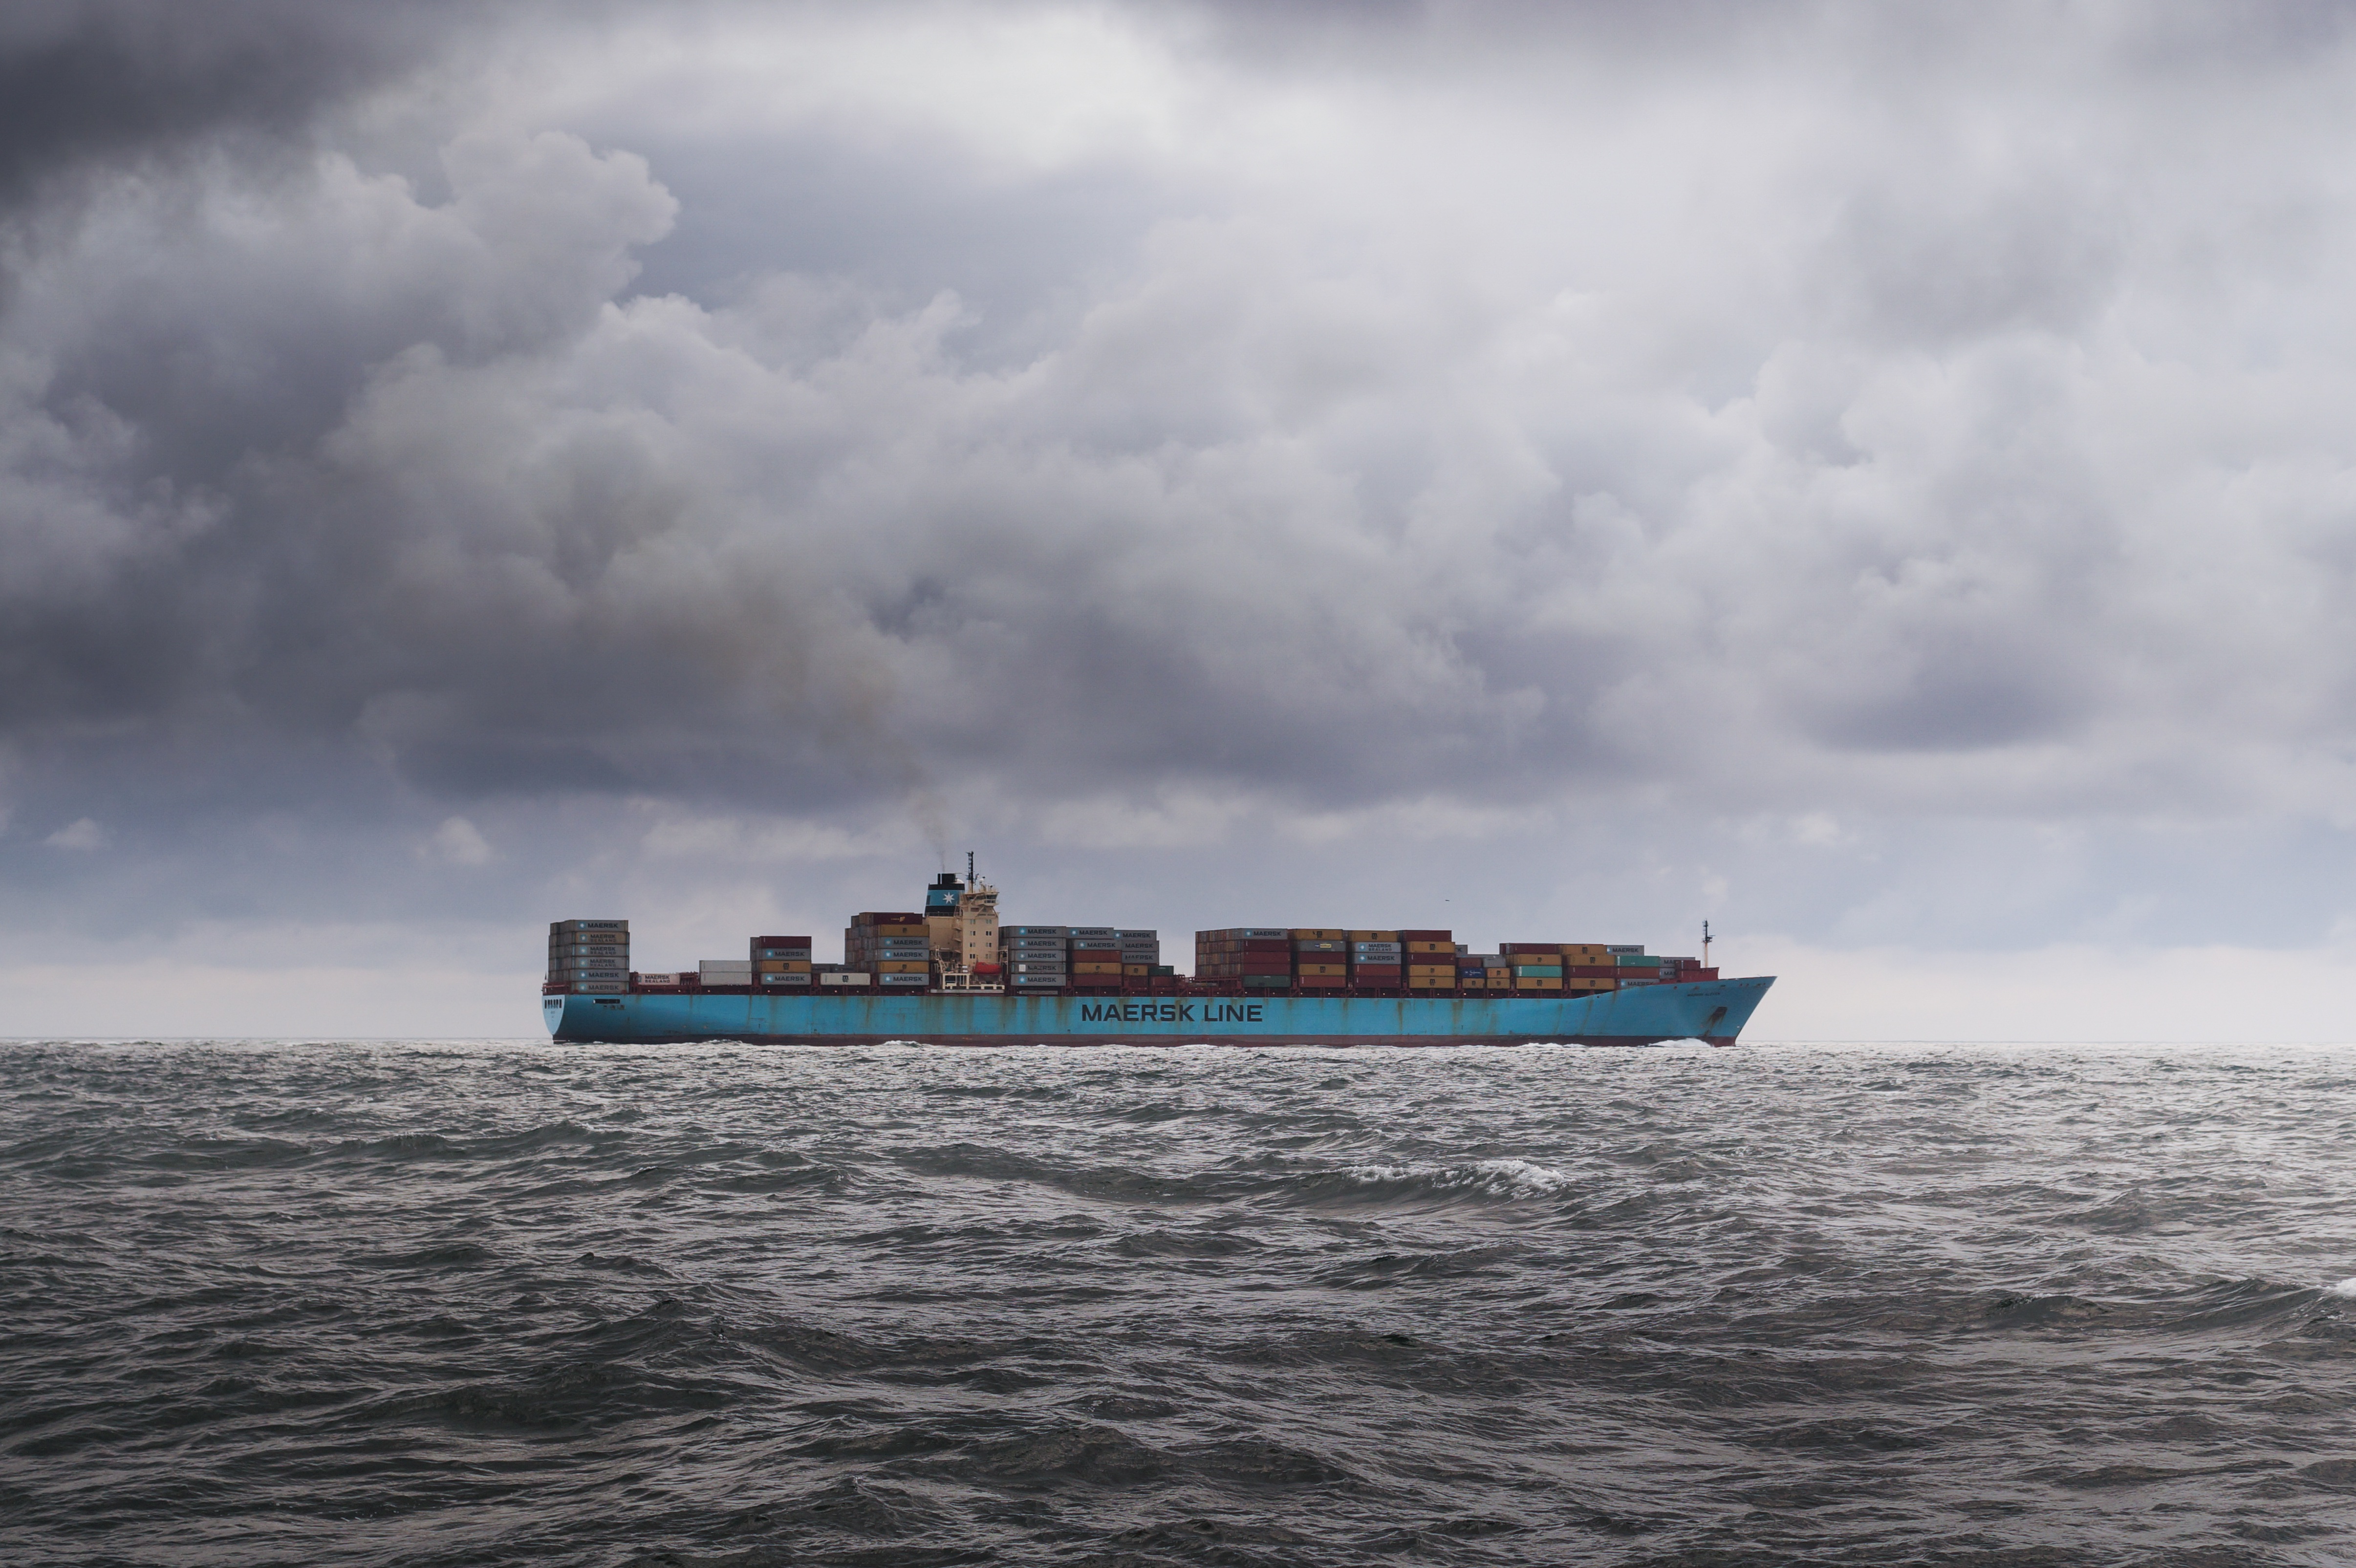
sea, coast, ocean, dock, cloud, sky, wave, ship, dark, transportation, transport, wild, vehicle, weather, harbor, industrial, rough, blue, industry, business, freight, cargo ship, storage, shipping container, ferry, international, clouds, container, terminal, cargo, raining, trade, channel, shipping, commerce, watercraft, bulk, logistics, container ship, loading, goods, export, passenger ship, import, freight transport, wind wave, tank ship